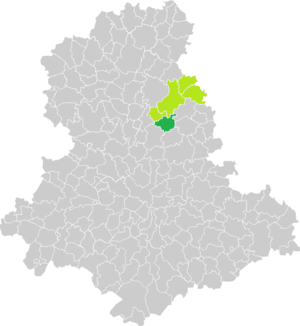
Carte de situation de la commune de Razès (en vert foncé) dans le votre Canton (en vert clair) sur une carte des communes de la Haute-Vienne
Razès est une commune française située dans le département de la Haute-Vienne en région Nouvelle-Aquitaine.